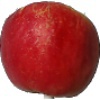
Label: red_yellow_apple